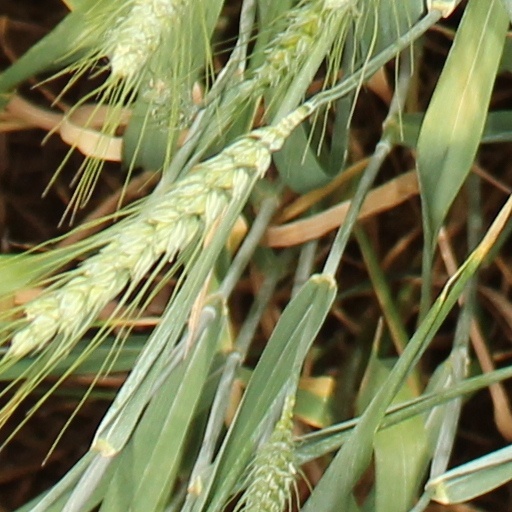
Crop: wheat